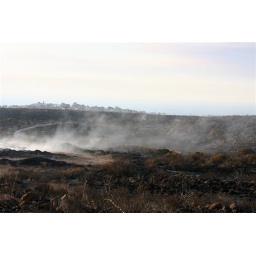
This is where the gardeners left all the plant and tree cuttings. The Misions in the background